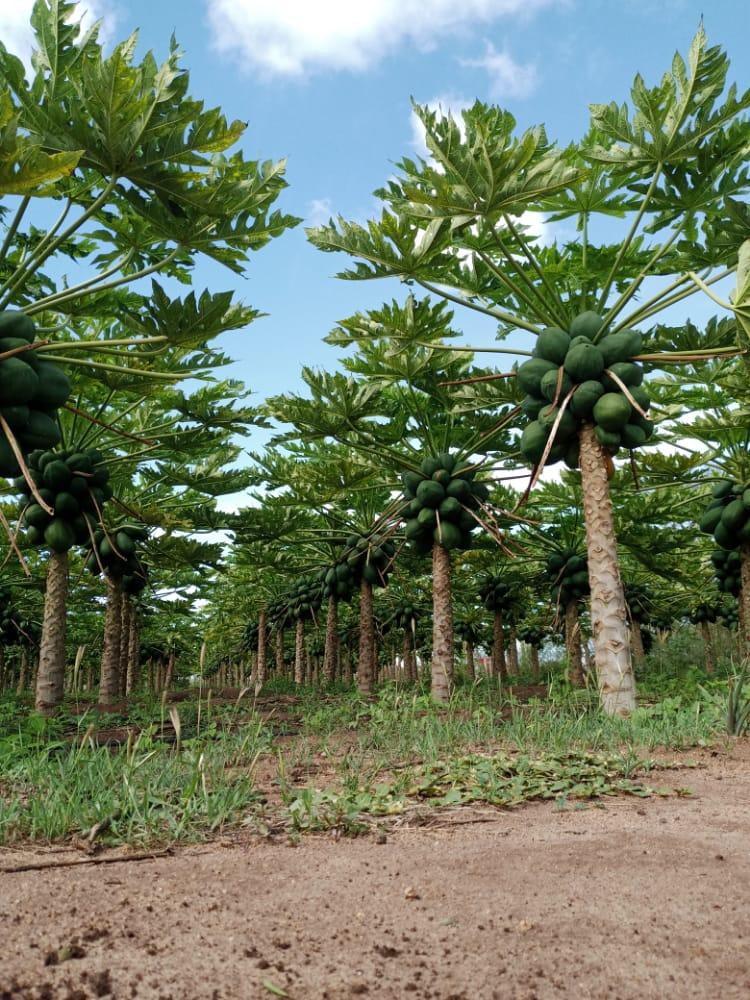
Shamba kubwa lenye udongo wa rangi ya kahawia, na majani ya kijani, pamoja na miti mikubwa ya papai yaliyopangwa kwa safu iliyonyooka, yanayoandaliwa kwa ajili ya kupelekwa sokoni.